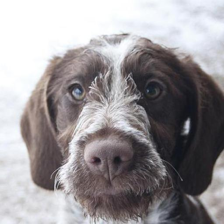
Label: animals